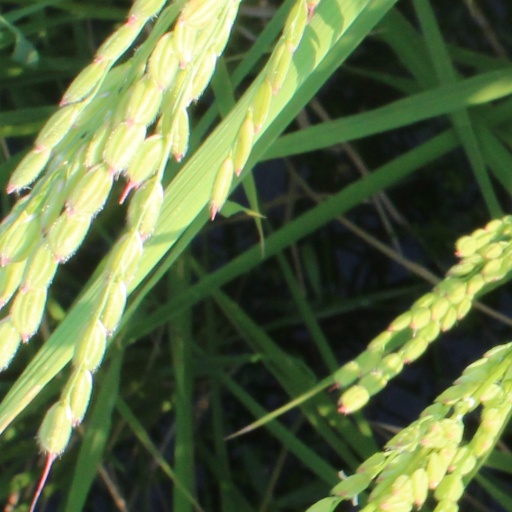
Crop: rice